Hellenistic theatre of Dion

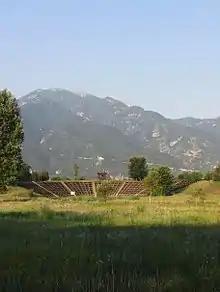
The Hellenistic theatre of Dion

The largest building of the Archaeological Park of Dion in northern Greece is the Hellenistic-era theatre. It is located in the south of the village of Dion, Pieria and is often used during the summer for performances of the Olympus Festival.